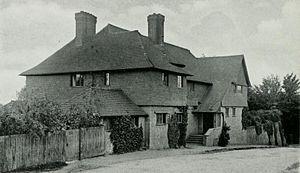
William Frederick Unsworth est un architecte anglais né en 1851, et mort à Steep, près de Petersfield en 1912.